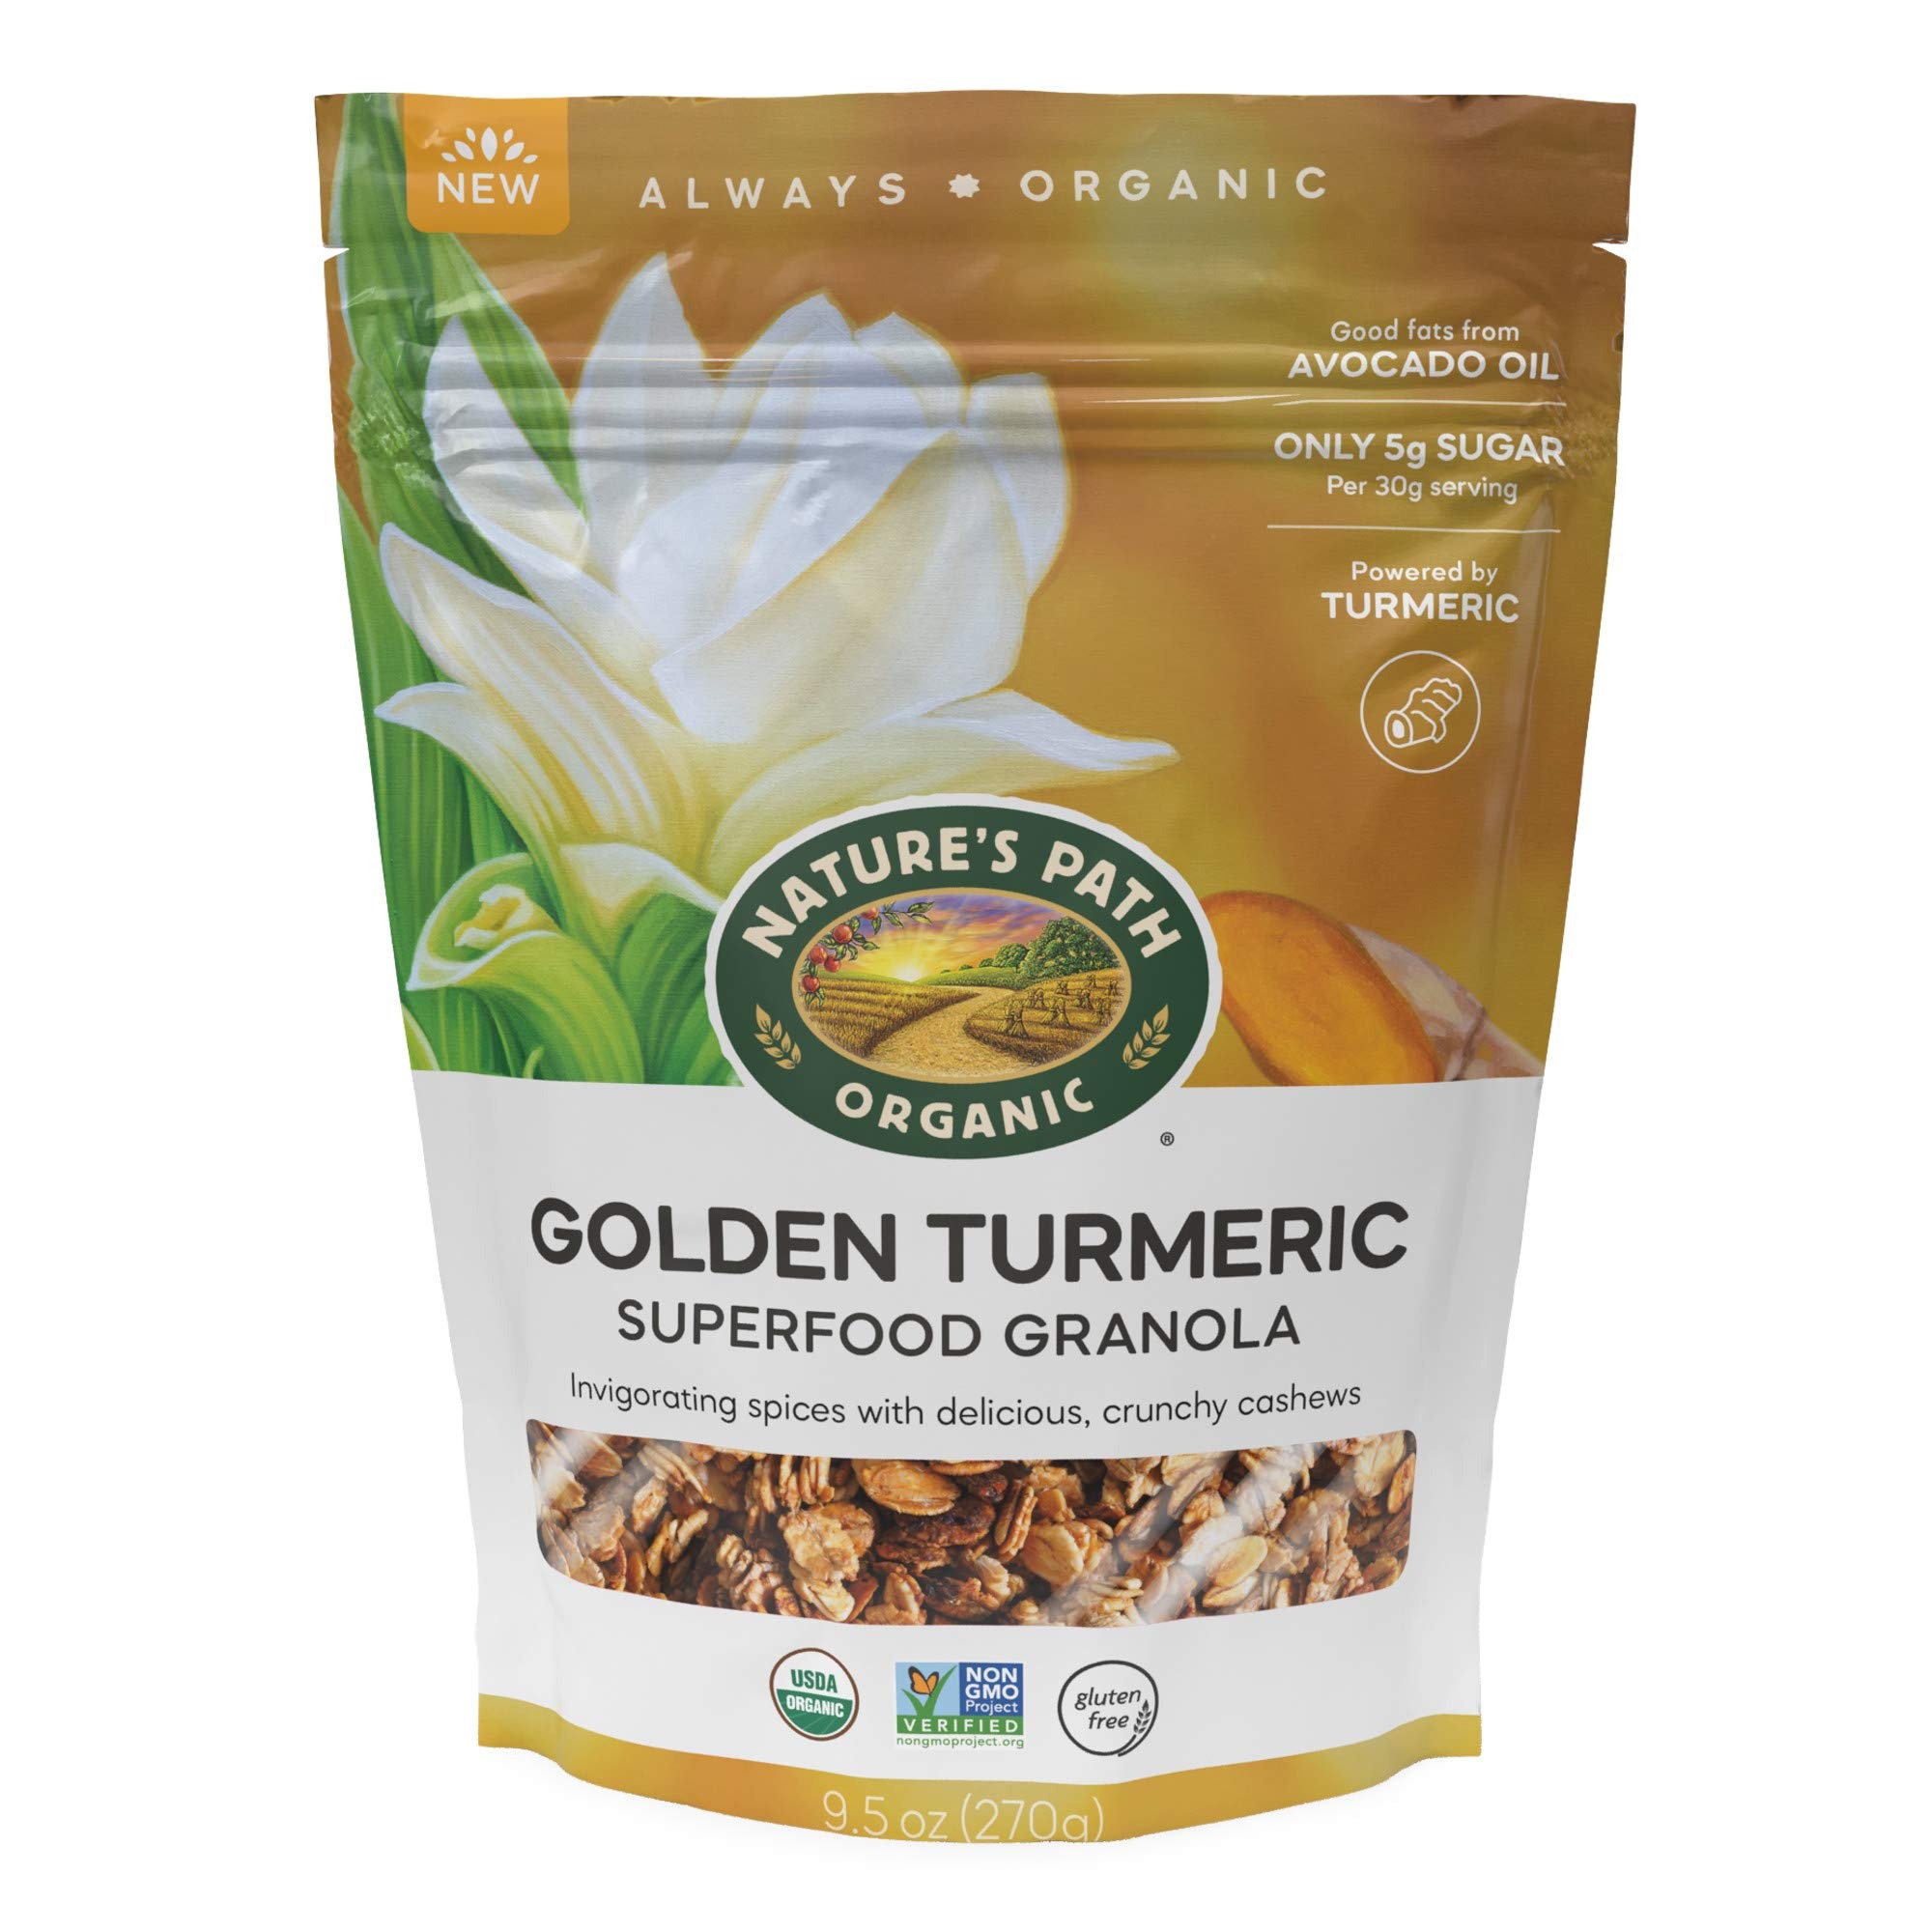
Item Name: Nature's Path Organic Superfood Golden Turmeric Granola, 9.5 oz (Pack of 6), Gluten Free, Non-GMO
Bullet Point 1: Contains: 6 Pouches of Nature's Path Golden Turmeric Granola, 9.5 ounces each
Bullet Point 2: This unique granola features a cookie-like texture that melts-in-your-mouth, for a new twist to your routine.
Bullet Point 3: Made with Low GI (glycaemic index) coconut sugar, coconut oil and avocado oil. Eating foods that have a low glycaemic index can help stabilize blood sugar levels (no post sugar crash!), to help your body metabolise more efficiently.
Bullet Point 4: All of our recipes are carefully crafted with only certified USDA organic and Non-GMO ingredients, so that mindful eaters can enjoy a deliciously nutritious breakfast, with no artificial colors, flavors and preservatives.
Bullet Point 5: Our planet, our food and our bodies are all connected. Being mindful about your food and choosing to eat organic means you’re making the best choice for your health, and our planet.
Value: 57.0
Unit: Ounce

Price: 12.98